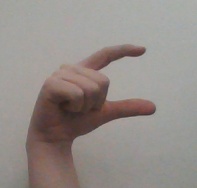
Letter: dal